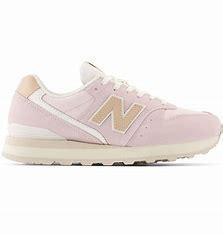
Brand: New
Model: Balance New Balance 996 Series